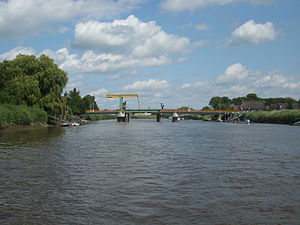
Heiligenstedten
Klapbro over Stör i Heiligenstedten
Heiligenstedten er en by og kommune i det nordlige Tyskland, beliggende i Amt Itzehoe-Land under Kreis Steinburg. Kreis Steinburg ligger i den sydvestlige del af delstaten Slesvig-Holsten.